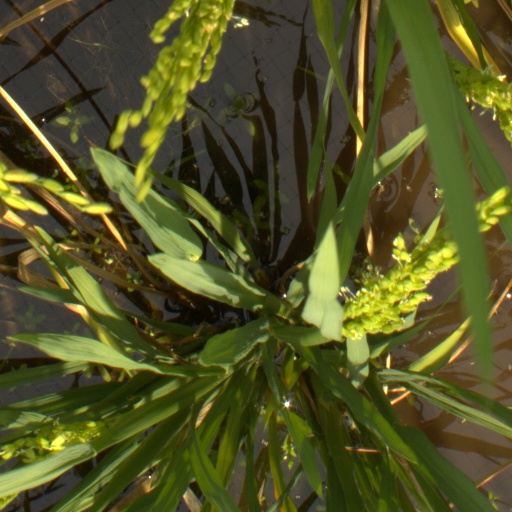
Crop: rice